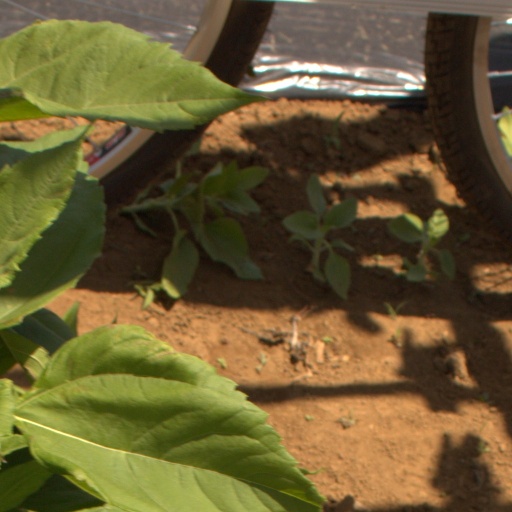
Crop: Jerusalem artichoke